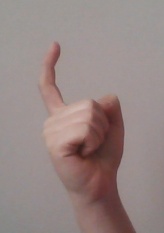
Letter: ra